1894 Hendon Rural District Council election

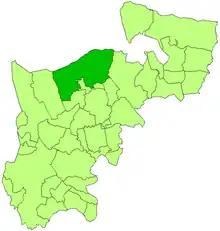
Hendon within Middlesex.

The 1894 Hendon Rural District Council election took place in December 1894 to elect members of Hendon Rural District Council in London, England. The council had been created under the Local Government Act 1894 (56 & 57 Vict. c. 73), and the whole council was up for election.